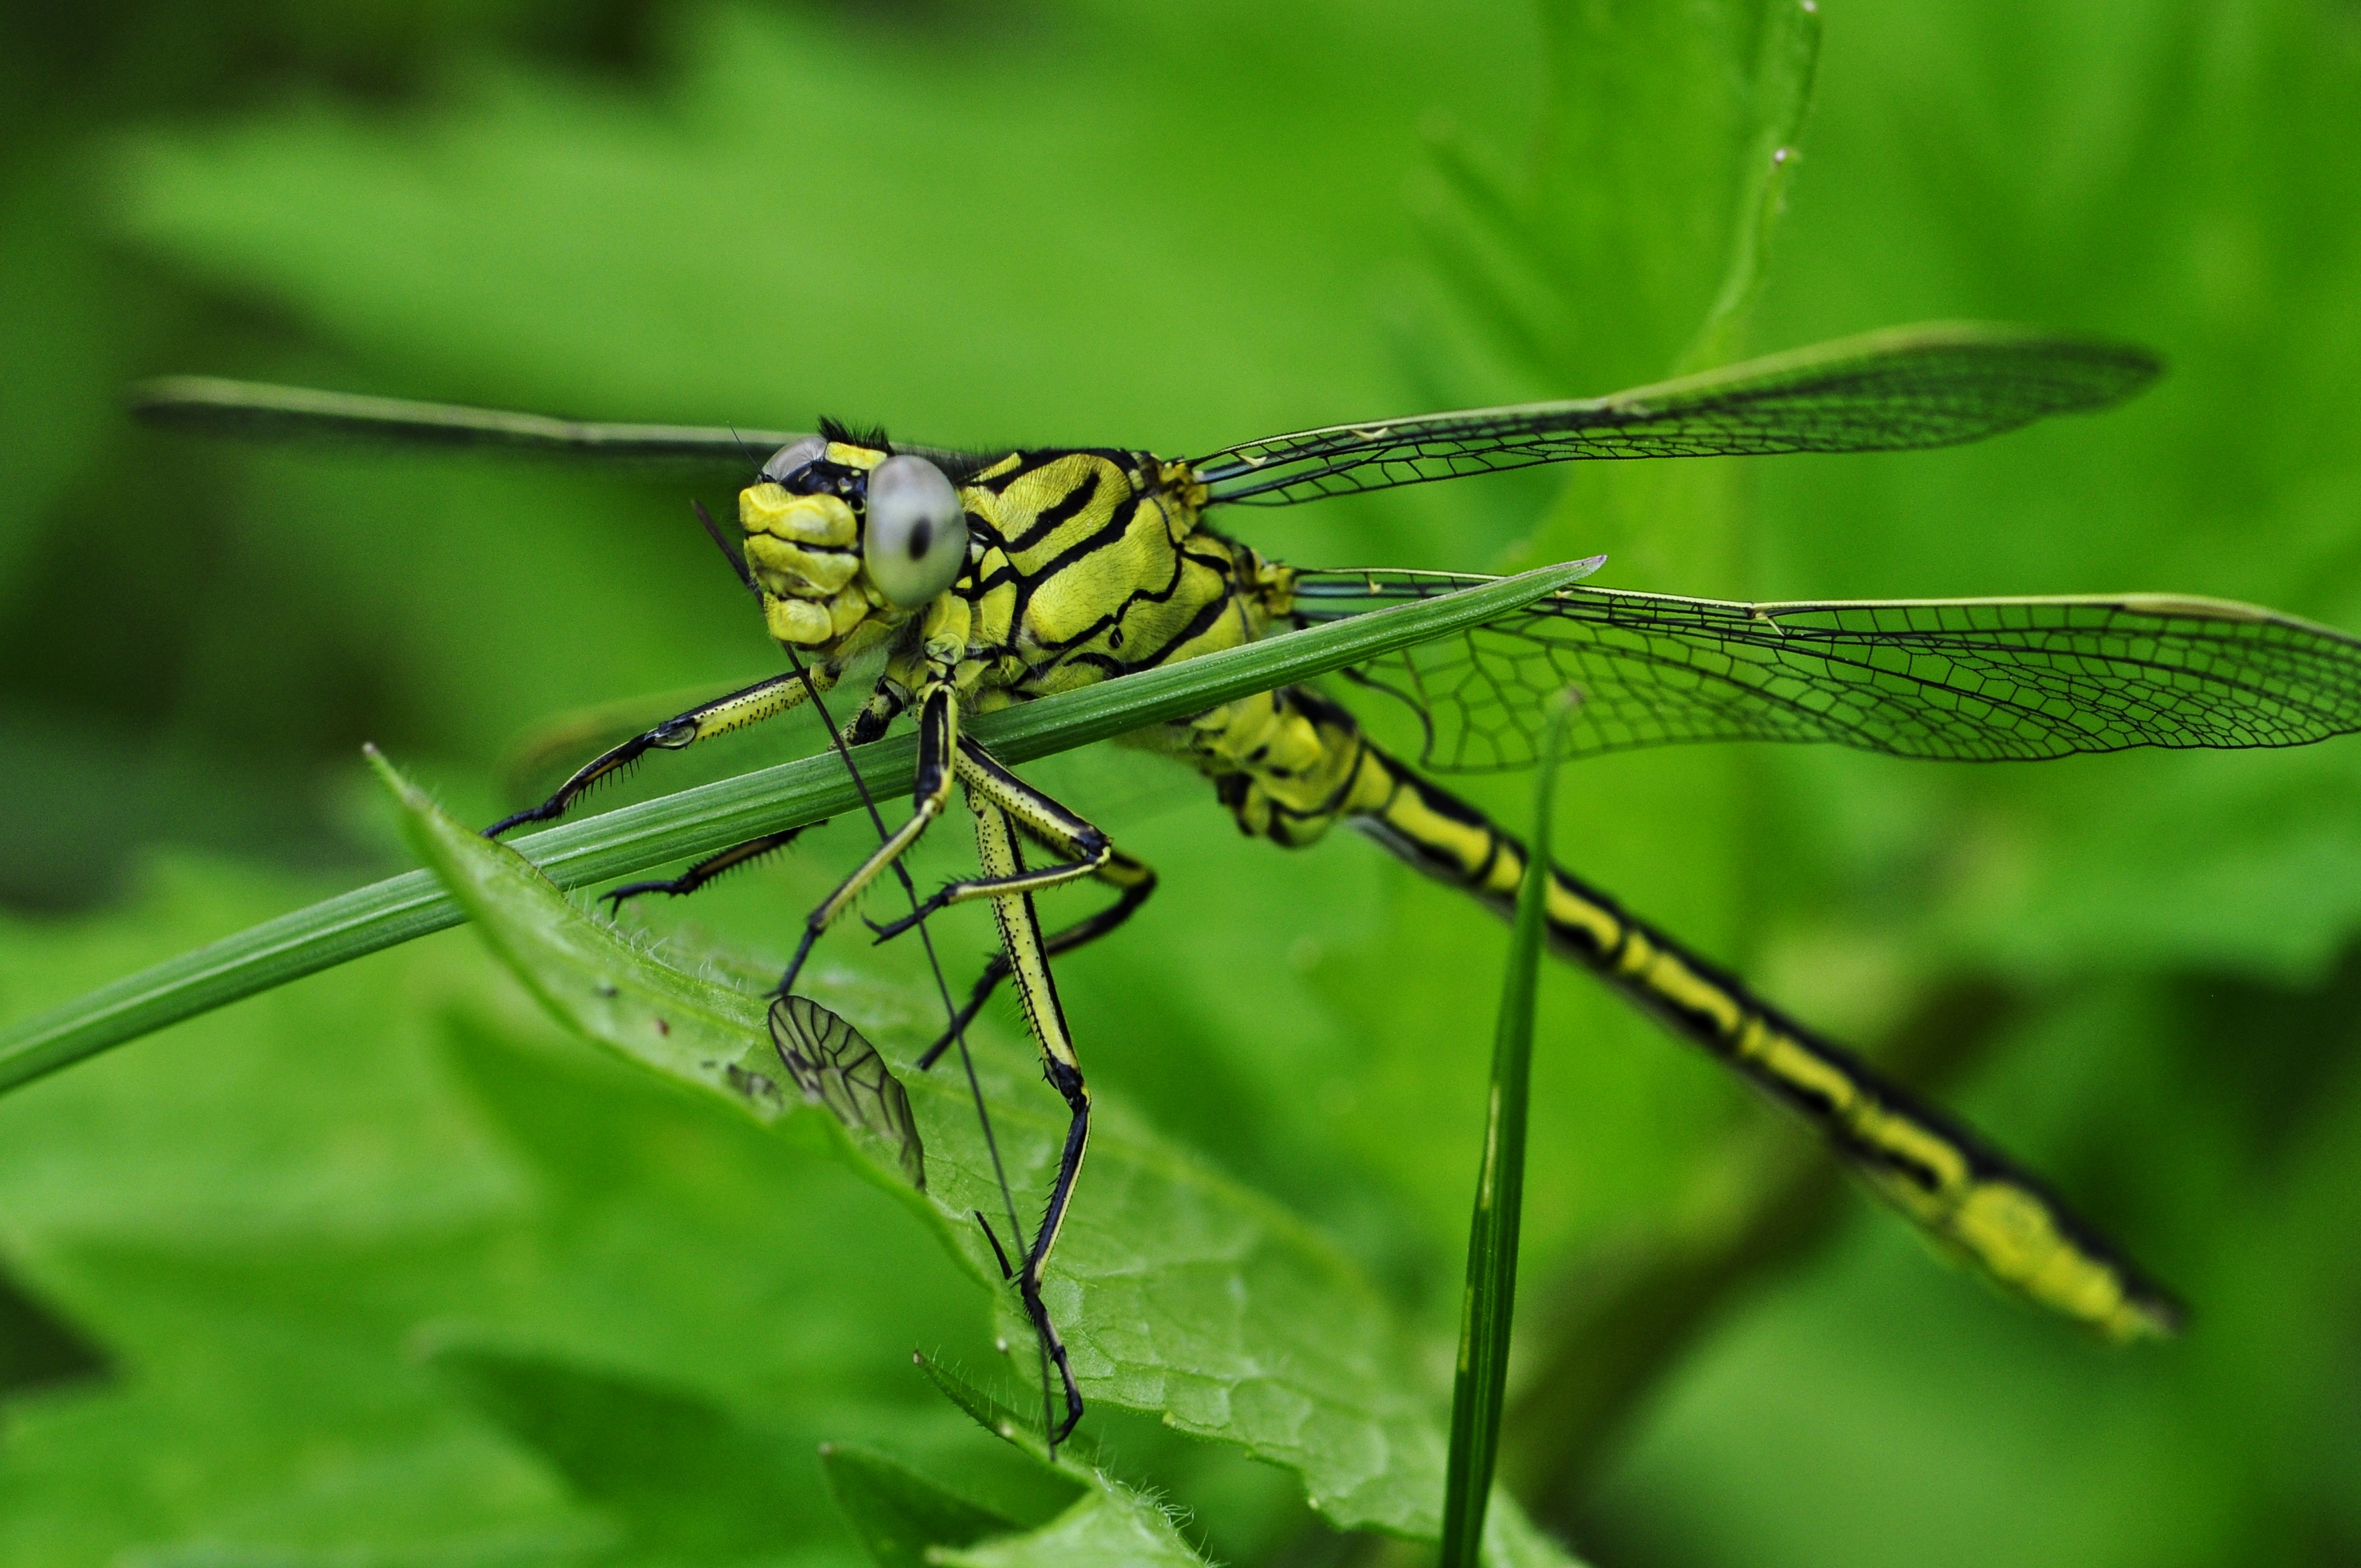
wing, green, insect, macro, fauna, invertebrate, close up, dragonfly, damselfly, grasshopper, macro photography, arthropod, plant stem, dragonflies and damseflies, net winged insects